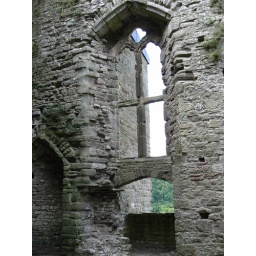
Somewhere I have a 10 year old photograph of my brother sitting in that window embrasure.